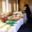
Label: table